M60 machine gun

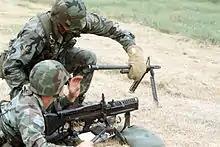
The M60 machine gun crew member responsible for hot barrel changes uses protective asbestos gloves to prevent burns to the hands.

A common complaint was the weapon's weight; though the M60 was among the lightest 7.62 mm machine guns of the era, the weapon was poorly balanced and thus awkward to carry for long periods. The single most common complaint was that the M60 was unreliable in extreme conditions and prone to jamming and other malfunctions during heavy firing, especially when it was dirty. Sometimes spent casings would fail to extract and stay stuck inside the chamber, forcing a barrel change before it could be fired again.